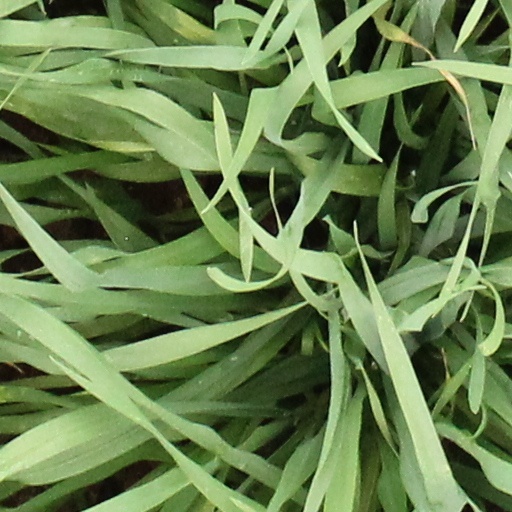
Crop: wheat